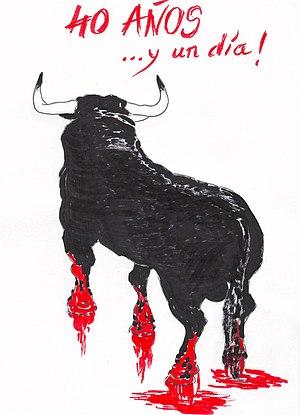
Le théâtre itinérant, ou théâtre ambulant, est une forme de théâtre qui procède à des tournées quotidiennes de plusieurs villes ou villages, ou pays.